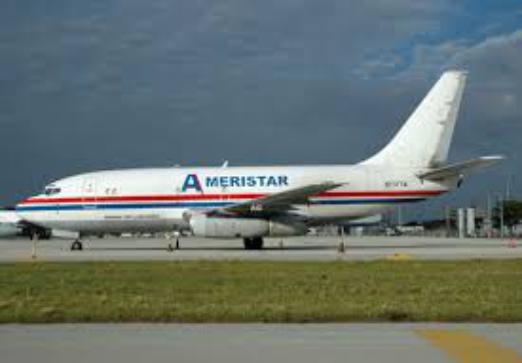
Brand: Ameristar Air Cargo
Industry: Transportation